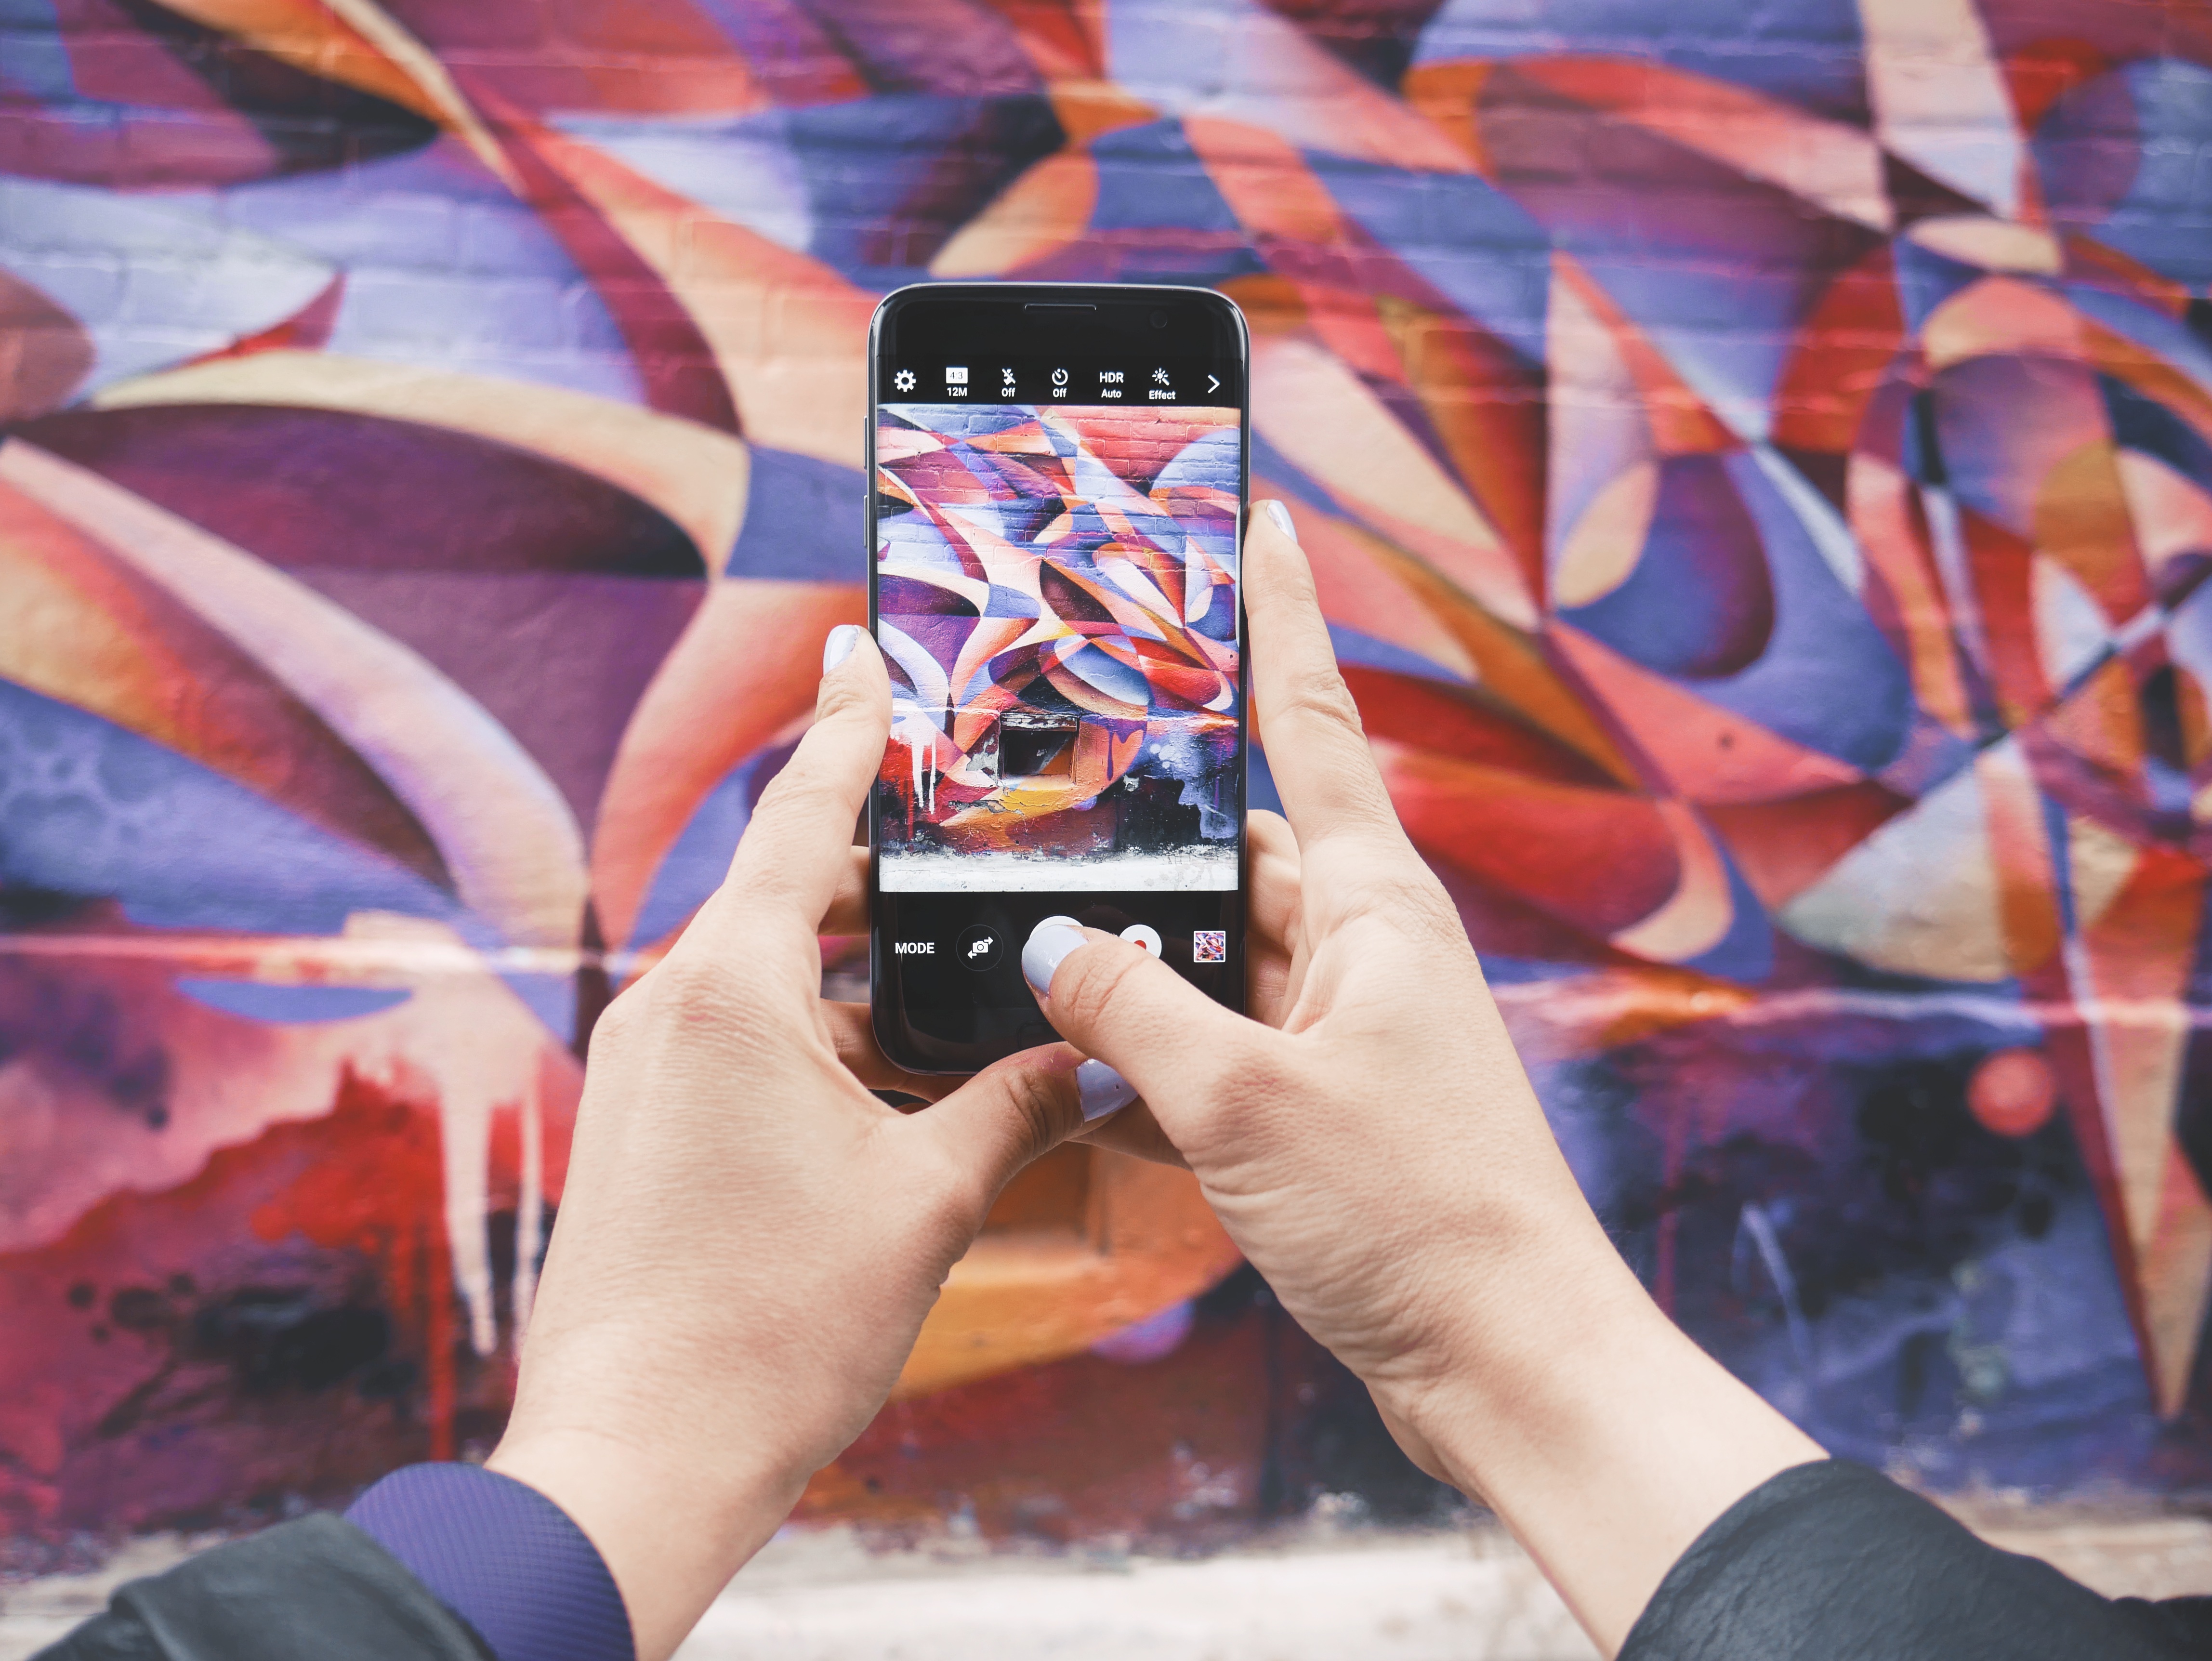
mobile, hand, person, phone, color, blue, graffiti, art, footwear